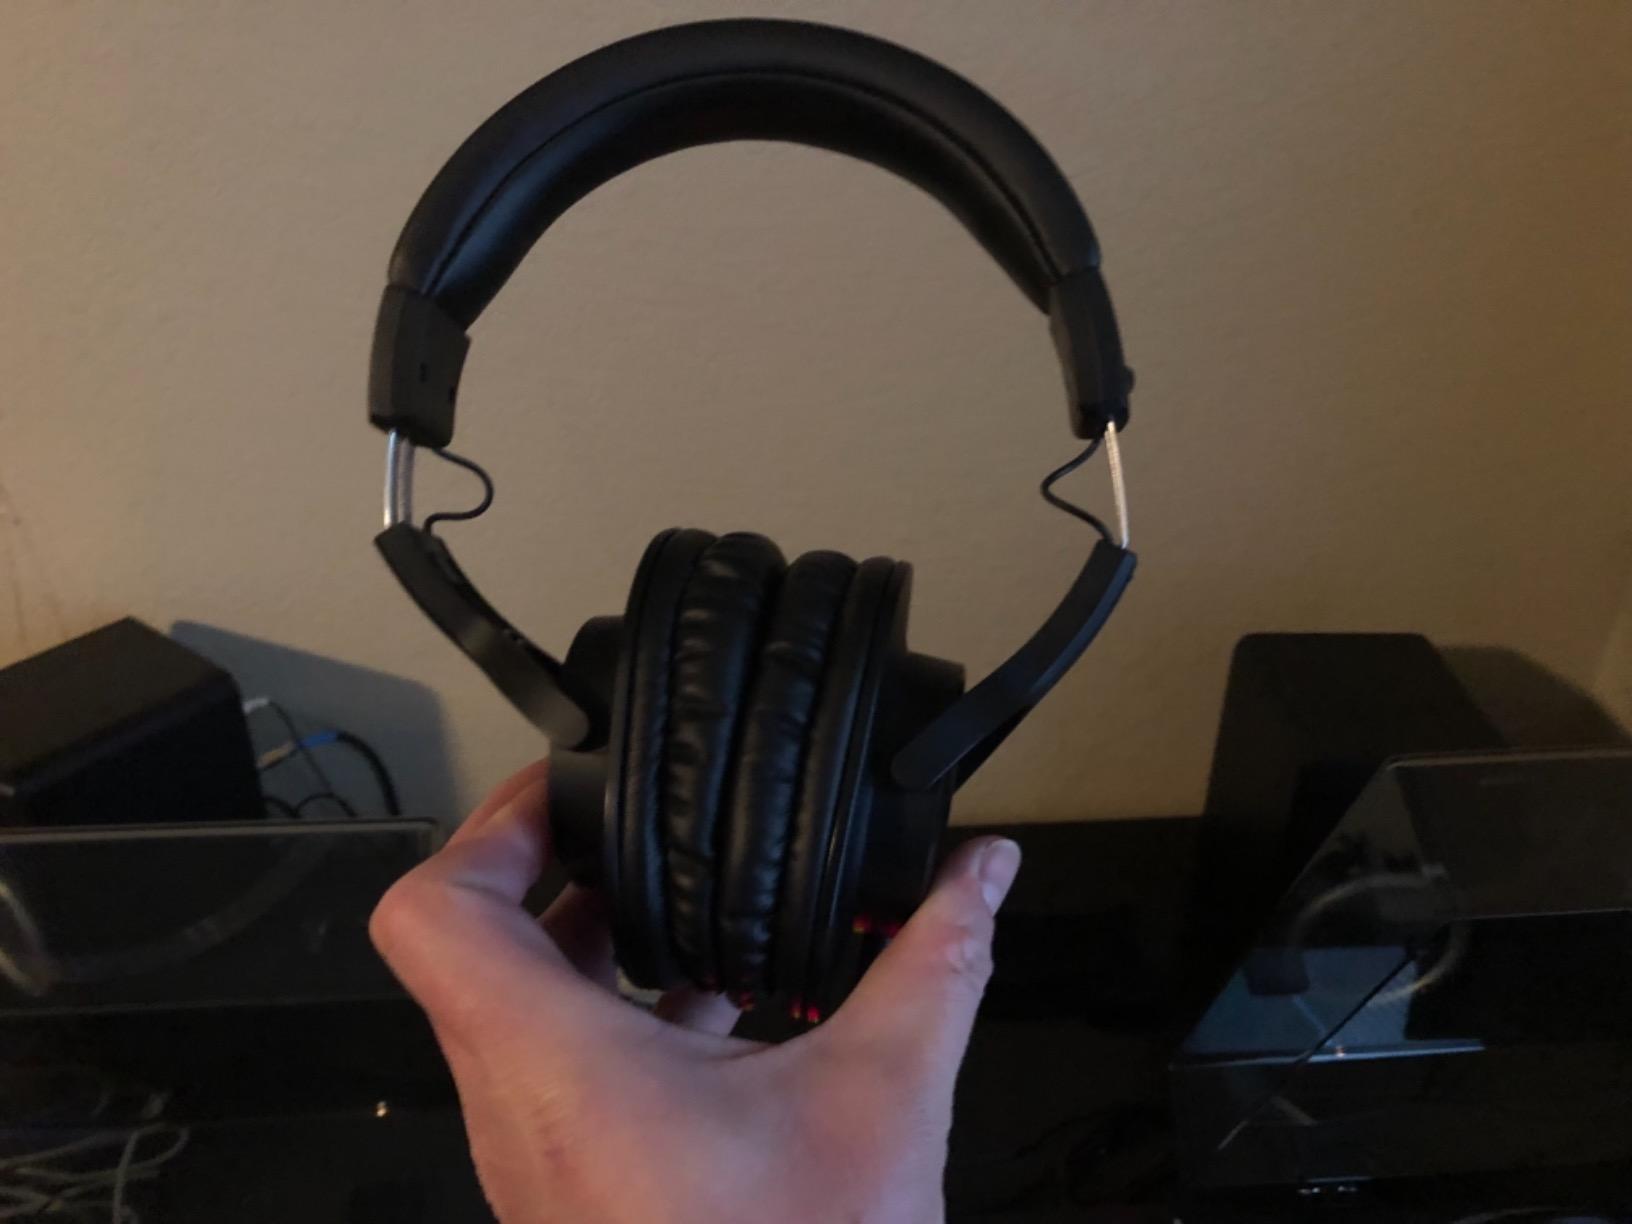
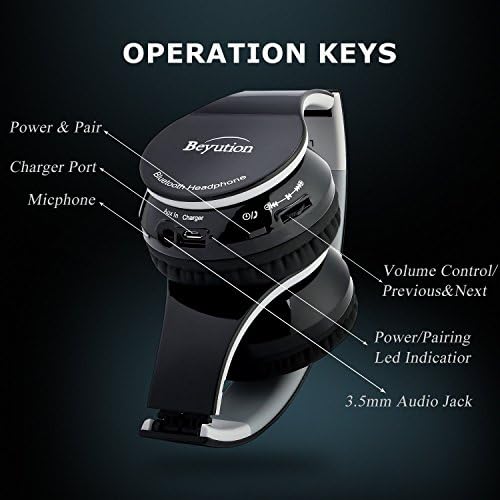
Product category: headphones
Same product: no